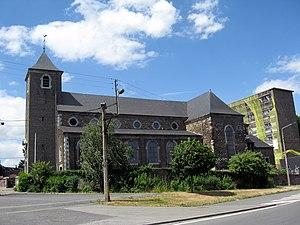
Eglise Notre-Dame de La Licour à Herstal
Cette page regroupe l'ensemble du patrimoine immobilier classé de la ville belge de Herstal.
Le diocèse de Liège, dans la province de Liège en Belgique, compte 529 paroisses. Ces paroisses sont regroupées en unité pastorale, et certaines unités pastorales forment l'un des 17 doyennés.